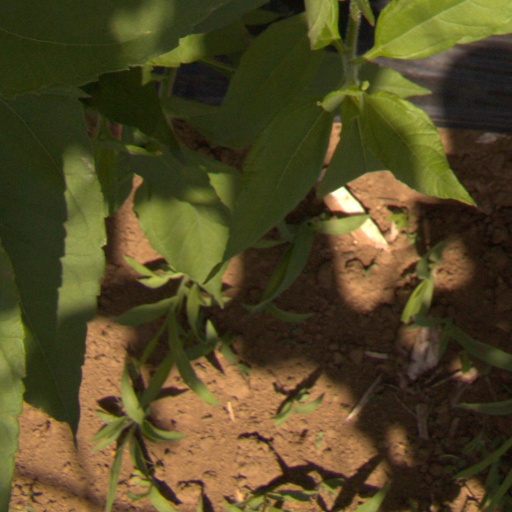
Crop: Jerusalem artichoke